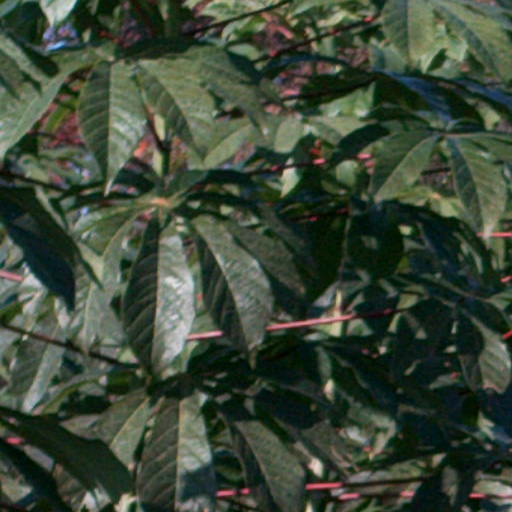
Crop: cassava